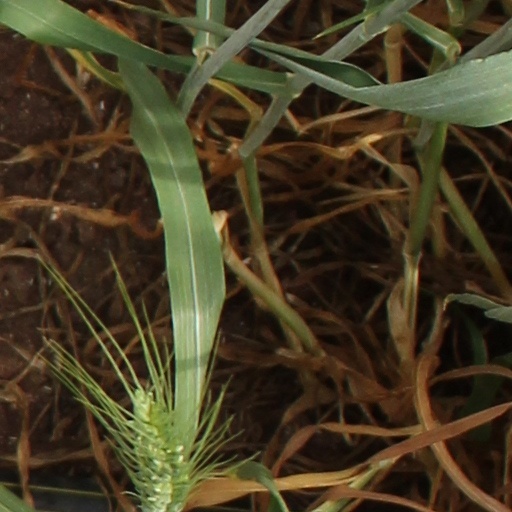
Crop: wheat